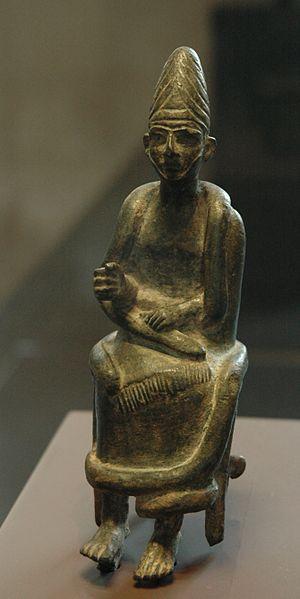
Statuette de dieu assis découverte à Qatna (aujourd'hui Tell Mishrife, en Syrie). Bronze, Bronze Moyen (v. 1600 av. J.-C.).
Qatna est une cité antique située en Syrie à 200 km au nord de Damas, sur l'actuel site de Tell Mishrife. C'était la capitale d'un royaume qui fut l'un des plus importants de la région dans la première moitié du IIᵉ millénaire av. J.‑C. avant notre ère, et avait encore une certaine puissance dans la seconde moitié de ce même millénaire.